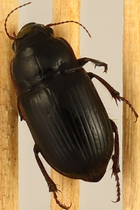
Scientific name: Euryderus grossus
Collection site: Central Plains Experimental Range NEON (CPER), plot CPER_003